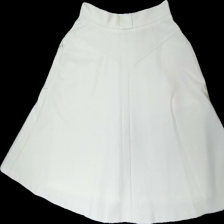
View: back
Type: Skirt
Category: Ladies
Brand: Not in the list
Brand text on label: toni-lee
Colors: White
Material: 100% polyester
Cut: Regular
Size: 38
Season: All
Stains: Minor
Damage 3: fläck på insida kjol
Damage 3 location: bottom center
Price range: 50-100
Recommended usage: Reuse
Description: krämvit kjol. liten fläck på insida kjolen längst ner
Comment: vintage